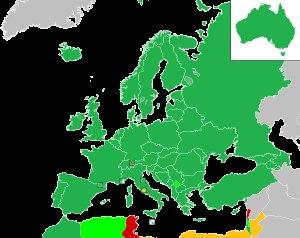
Le Concours Eurovision de la chanson est un événement annuel organisé par l'Union européenne de radio-télévision, l'UER. Il réunit les membres de l'Union dans le cadre d'une compétition musicale, diffusée en direct et en simultané par tous les diffuseurs participants. Il est retransmis à la télévision, la radio et sur Internet. Appelé plus communément Eurovision, d'après le réseau télévisé du même nom, il a été inventé par le directeur général de la télévision publique suisse, Marcel Bezençon, sur le modèle du Festival de Sanremo, créé peu de temps auparavant. Sa toute première édition a eu lieu le 24 mai 1956, à Lugano, en Suisse. Sept pays fondateurs ont concouru alors pour la victoire. Depuis, le Concours s'est tenu chaque année pendant 64 ans avant que la pandémie de Covid-19 ne force l'annulation de l'édition 2020. Le nombre de pays participants n'a cessé d'augmenter, passant de sept à une quarantaine au XXIᵉ siècle. À travers les décennies, le Concours a évolué, s'est adapté et réinventé, accompagnant les développements technologiques et musicaux, mais aussi historiques et politiques.